Kryvyi Rih

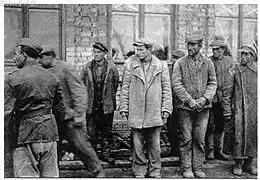
Soldiers arresting people, 1942

In 1939, 12,745 Jews had lived in Krivoy Rog, comprising about 6% of the total population. Those who did not leave the city during the organized evacuation were systematically concentrated and murdered by the Nazi occupiers during the Holocaust. The first mass killing of two to three hundred by an Einsatzkommando occurred at the end of August 1941 at a brick works. On 14–15 October a combination of SS, German police and Ukrainian auxiliaries murdered 7,000 more at an iron ore mine. Children were thrown into the pits alive.